Soluntum

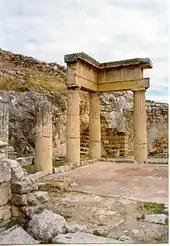
Peristyle in the so-called "Gymnasium".

The southernmost shrine contained an over life-sized statue, which depicted Zeus or Baal. It was discovered by Domenico Lo Faso Pietrasanta in 1826 and is now in the Archaeological Museum in Palermo. It is 1.65 metres high and made from local tufa. Most scholars date it to the second half of the second century BC. It shows that the city still contained wealthy citizens able to finance such works at that date.